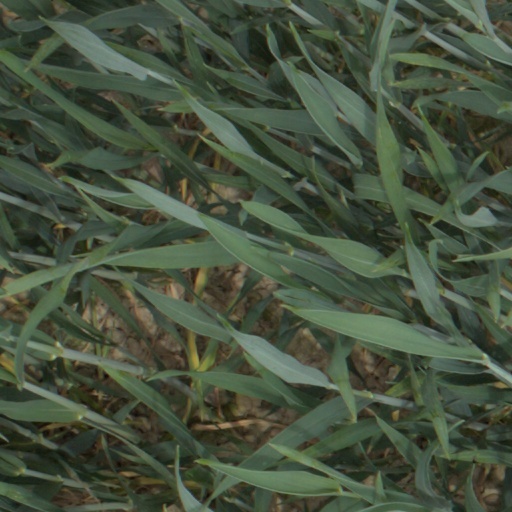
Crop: wheat